Thomas Kean

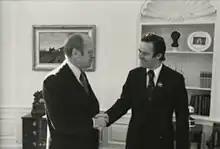
Kean with President Gerald Ford in December 1976

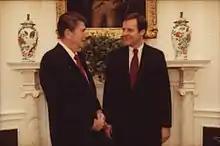
Kean with President Ronald Reagan in June 1981

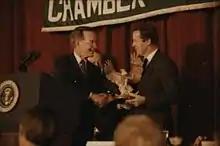
Kean with President George H. W. Bush in February 1989

In 1967, running as a moderate Republican, Kean was elected to the New Jersey General Assembly. He ran with Philip D. Kaltenbacher, a Short Hills Republican who had served as an aide to Assemblyman Irwin I. Kimmelman from 1964 to 1966; Kimmelman later served as Attorney General in Kean's administration as New Jersey governor. In the Republican primary, Kean and Kaltenbacher defeated Donald Fitz Maurice, Vivian Tompkins Lange, the sister of former U.S. Attorney William F. Tompkins, and Joseph Shanahan to win seats in the New Jersey Assembly.